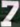
Number: 7